Camille Mortenol

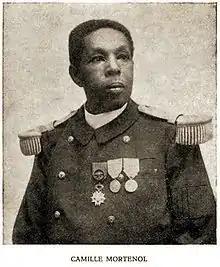
Camille Mortenol, 1917.

Mortenol was ordered to take command of a torpedo boat attached to Toulon's mobile defences on 14 February 1899 before taking command of a second-class group of torpedo boats within the reserve squadron on 1 March 1900, consisting of the "Aventurier" and the "Argonaute". During summer 1900 he was sent back to Africa and on 19 July that year he was put in command of the "Alcyon", a paddle-boat aviso stationed at Libreville For rescuing ships in difficulty during that command he was in 1909 awarded the Prussian Order of the Crown and thanks from Spain for rescuing ships in difficulty. He then travelled along the surrounding rivers and coasts, notably taking part in the repression of local uprisings (the Ogooué expedition).